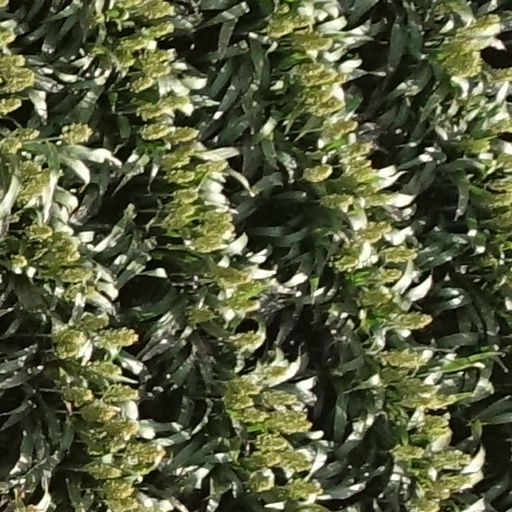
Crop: sorghum